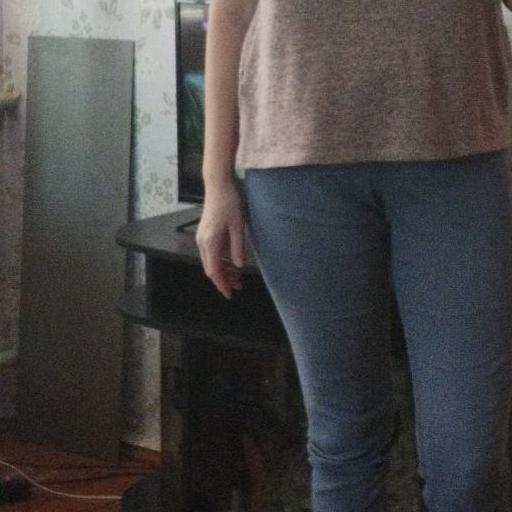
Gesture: no_gesture